Heart and Soul (Binchy novel)

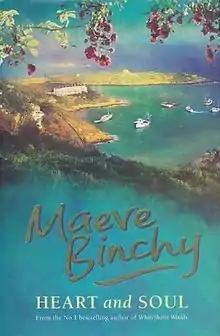
First edition

Heart and Soul is a 2008 novel by the Irish author Maeve Binchy. The plot centers around what Binchy terms "a heart failure clinic" in Dublin and the people involved with it. Several characters from Binchy's previous novels, including "Evening Class", "Scarlet Feather", "Quentins", and "Whitethorn Woods", make appearances.